Answer in natural language. How many Televisions are visible in the scene? Choose between the following options: 3, 0, 1, 4 or 2
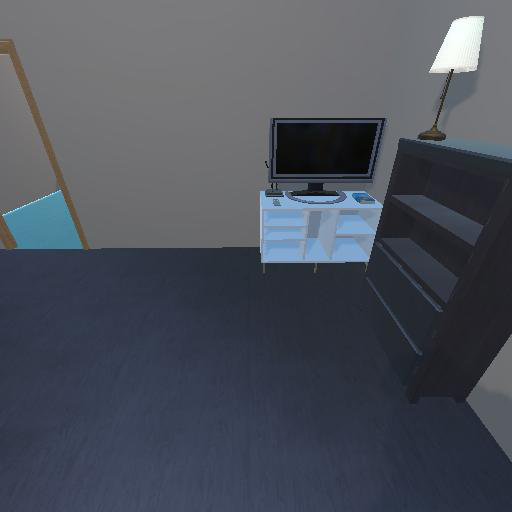
<answer>1</answer>